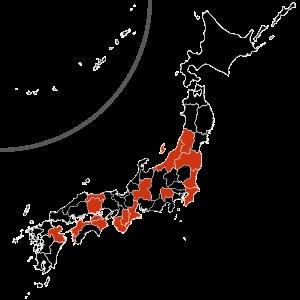
Cet article présente la situation et les efforts en ce qui concerne la grippe A H1N1 de 2009-2010 par pays et continents, par ordre alphabétique.